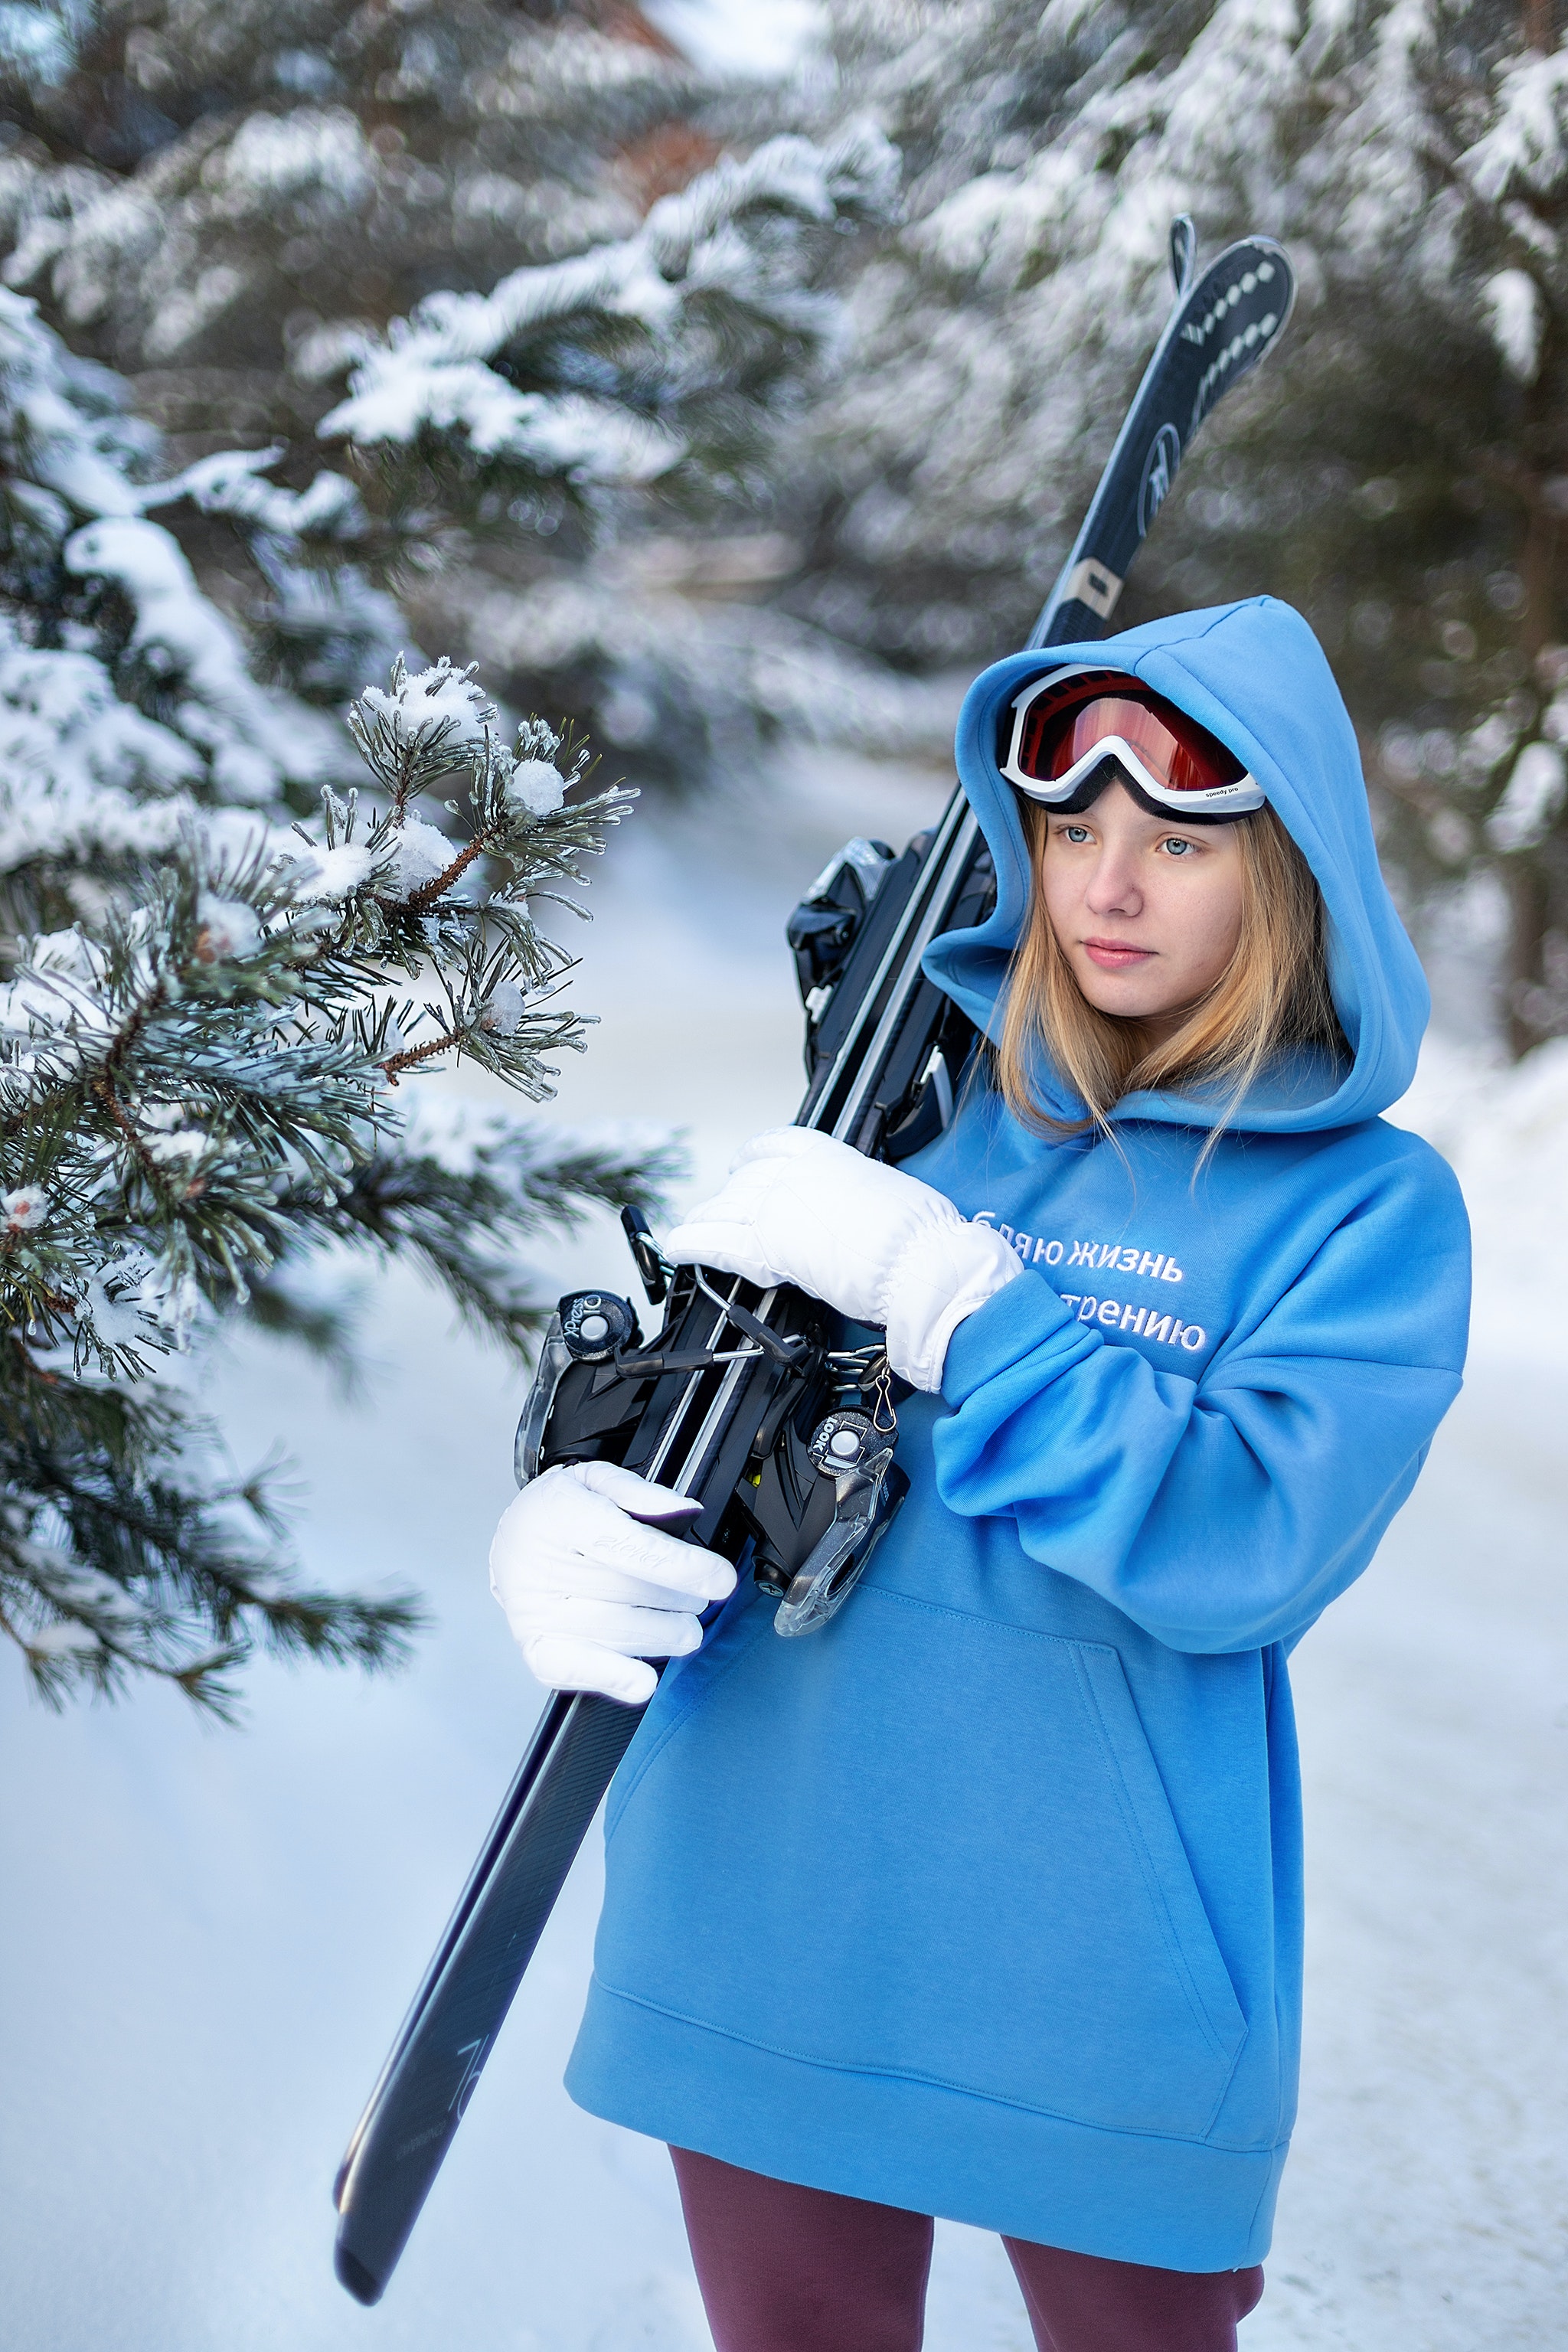
woman, glasses, head, outerwear, glove, eye, vision care, white, snow, goggles, natural environment, People in nature, flash photography, street fashion, tree, dress, sunglasses, headgear, camera, freezing, recreation, eyewear, camera lens, electric blue, fun, beauty, personal protective equipment, long hair, winter, single lens reflex camera, cameras optics, blond, forest, frost, ski equipment, Playing in the snow, fur, portrait photography, camera operator, vacation, beanie, photo shoot, costume, winter storm